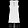
Label: Dress